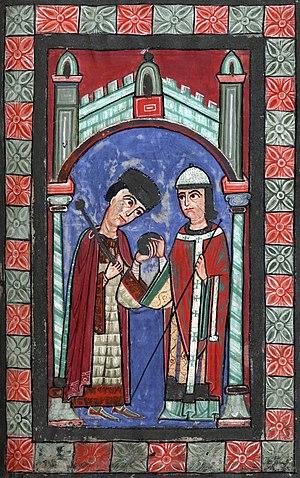
6 mars : mort de Bohémond de Tarente, prince d'Antioche. Son neveu Tancrède de Hauteville dénonce les stipulations du traité de Déabolis signé avec Byzance. L’empereur byzantin Alexis Iᵉʳ Comnène envoie une ambassade dirigée par Manuel Boutoumitès dans le but de monter les princes chrétiens des États latins d’Orient contre Tancrède pour reprendre Antioche, ville dont Alexis revendique toujours la souveraineté. Cette ambassade, quoique bien accueillie par les comtes de Tripoli et le roi de Jérusalem, est un échec.